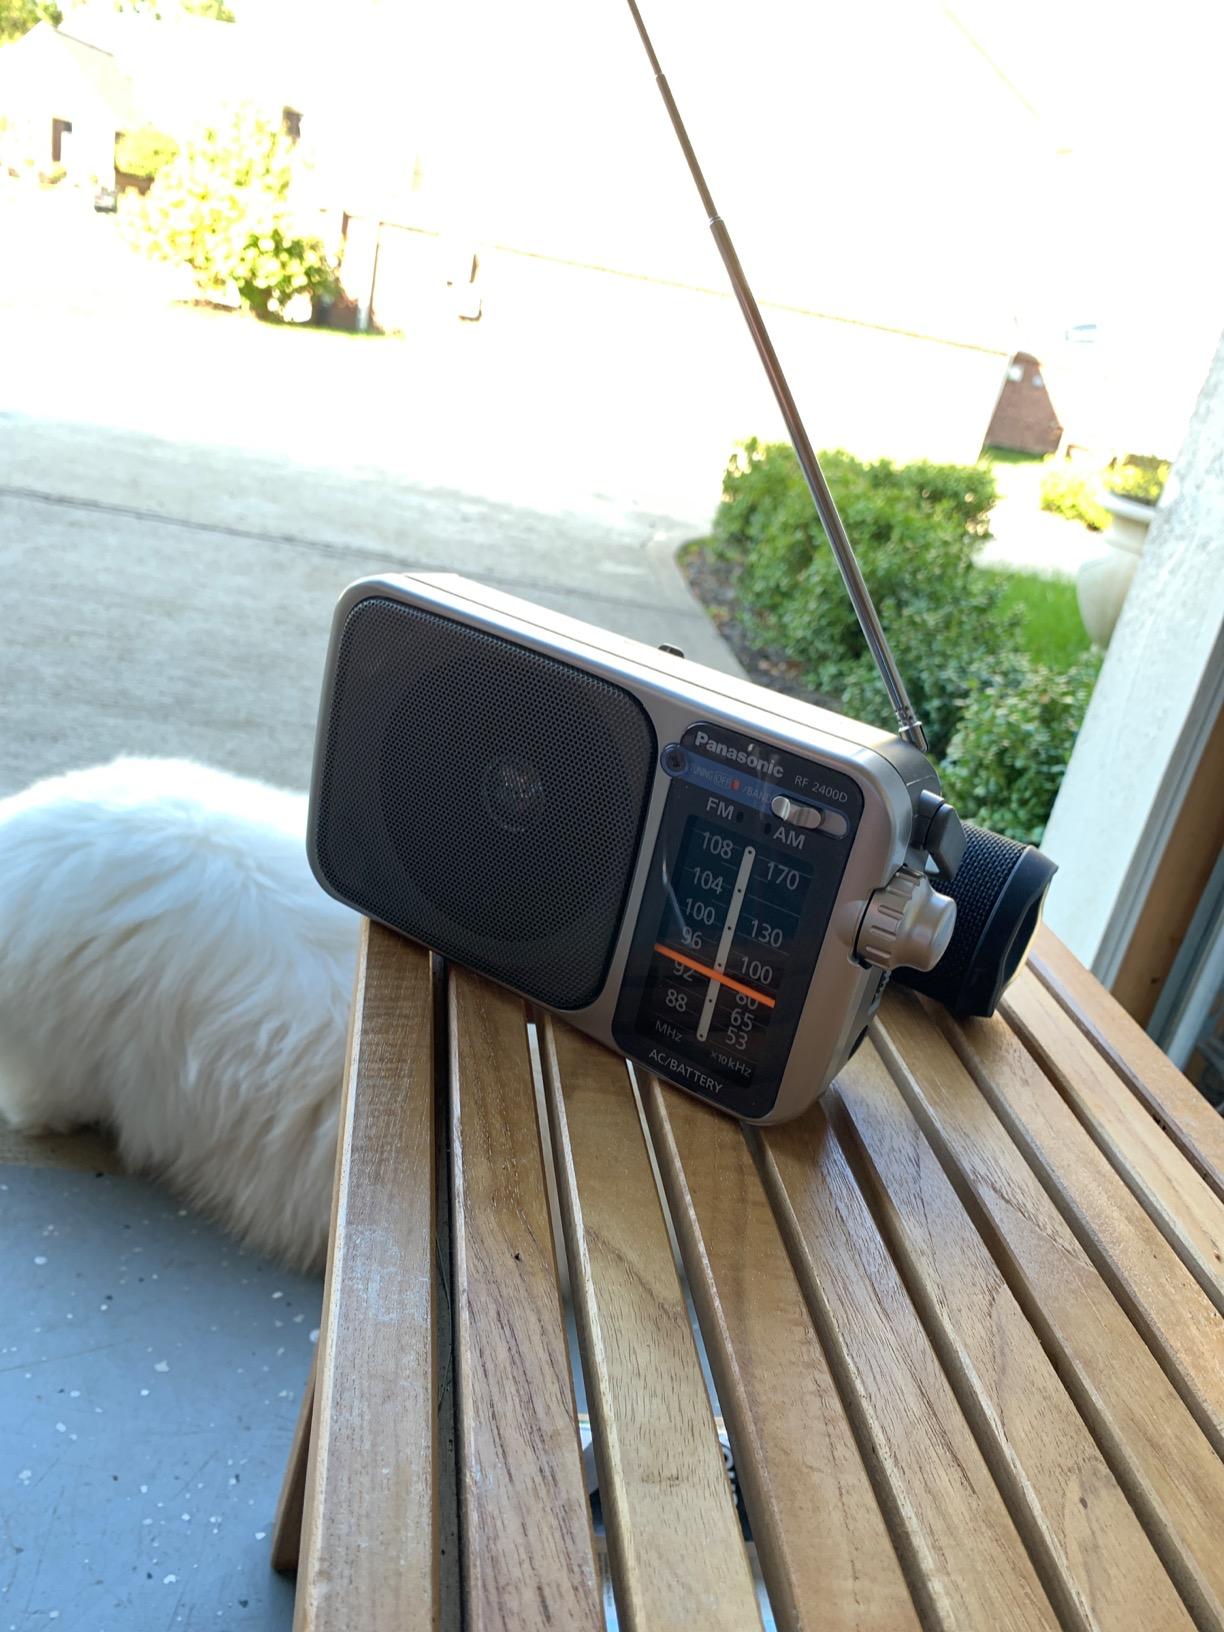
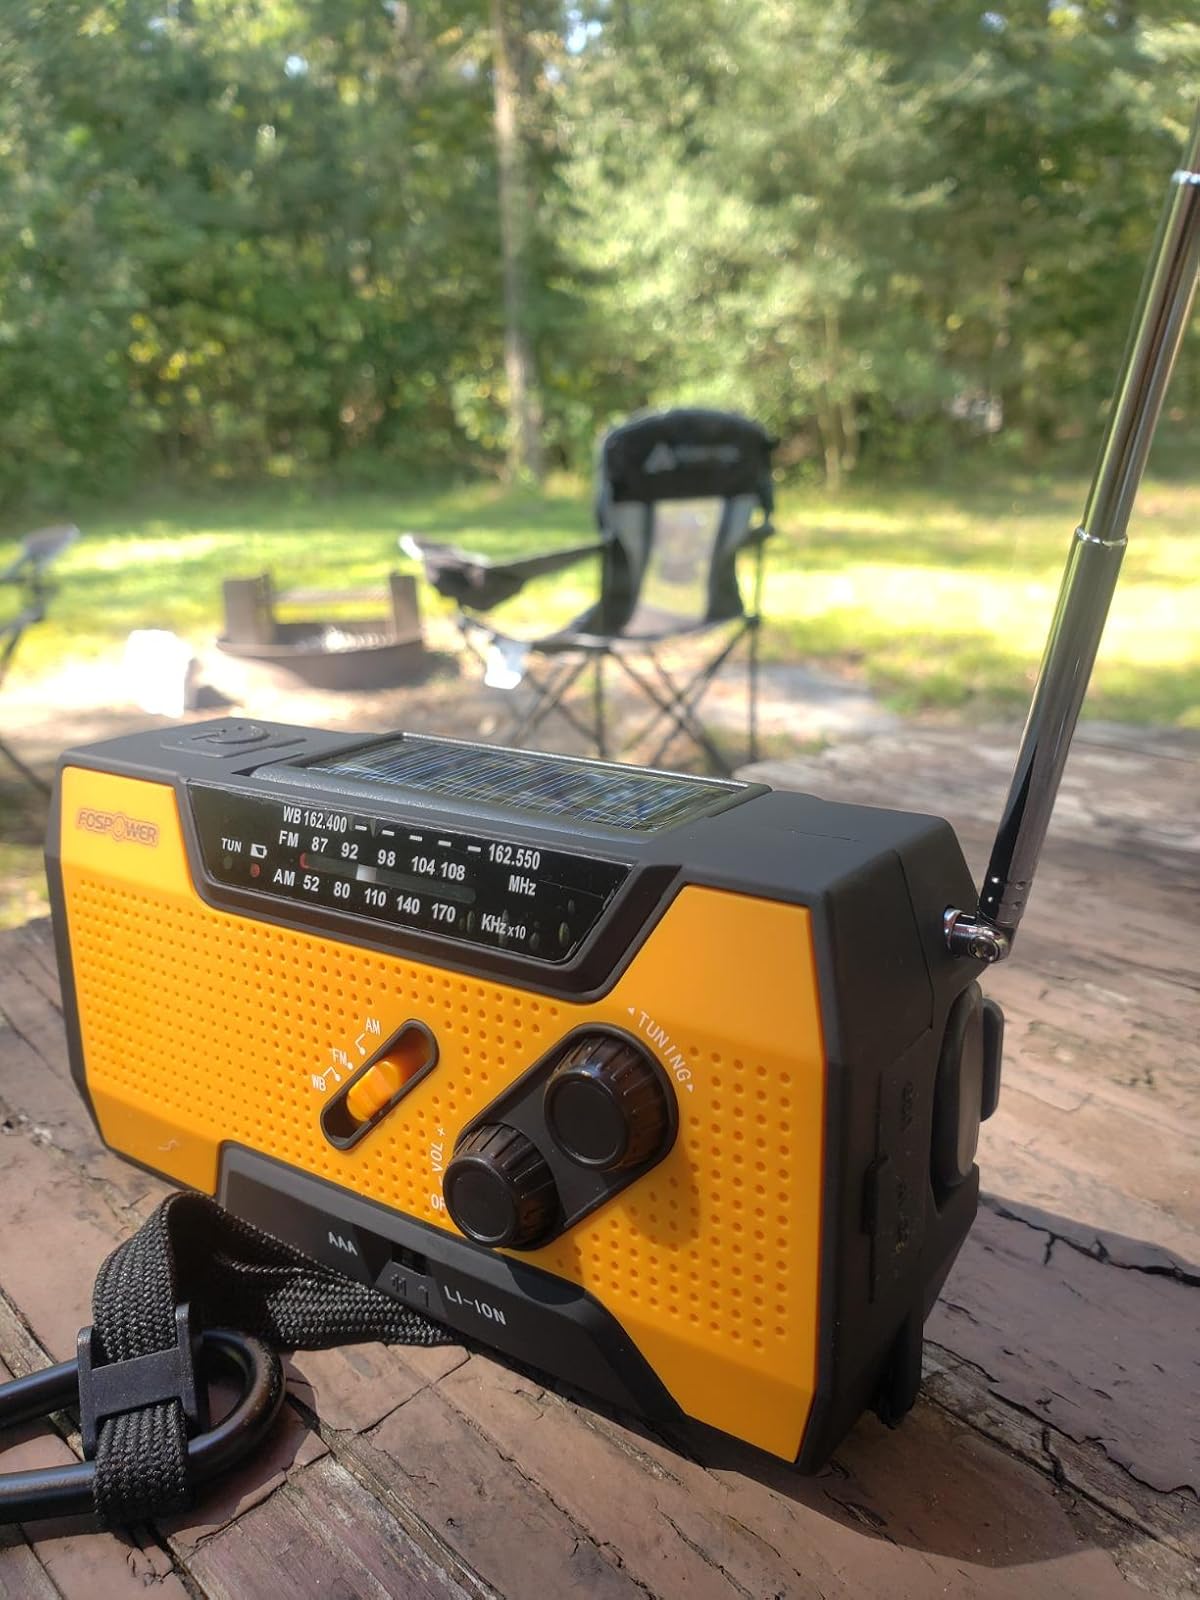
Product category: radio
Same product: no